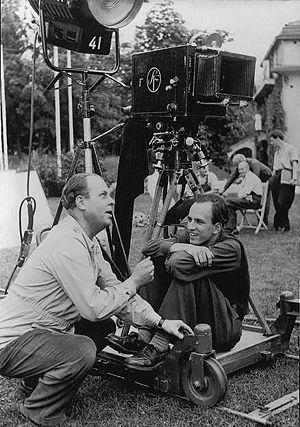
Ingmar Bergman [ˈɪŋːmar ˈbærjman] est un metteur en scène, scénariste et réalisateur suédois, né à Uppsala le 14 juillet 1918 et mort le 30 juillet 2007 sur l'île de Fårö.